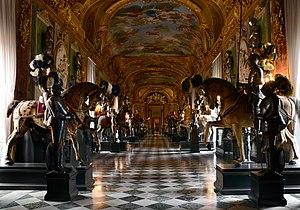
L'Armurerie Royale dans le Palais Royal de Turin.